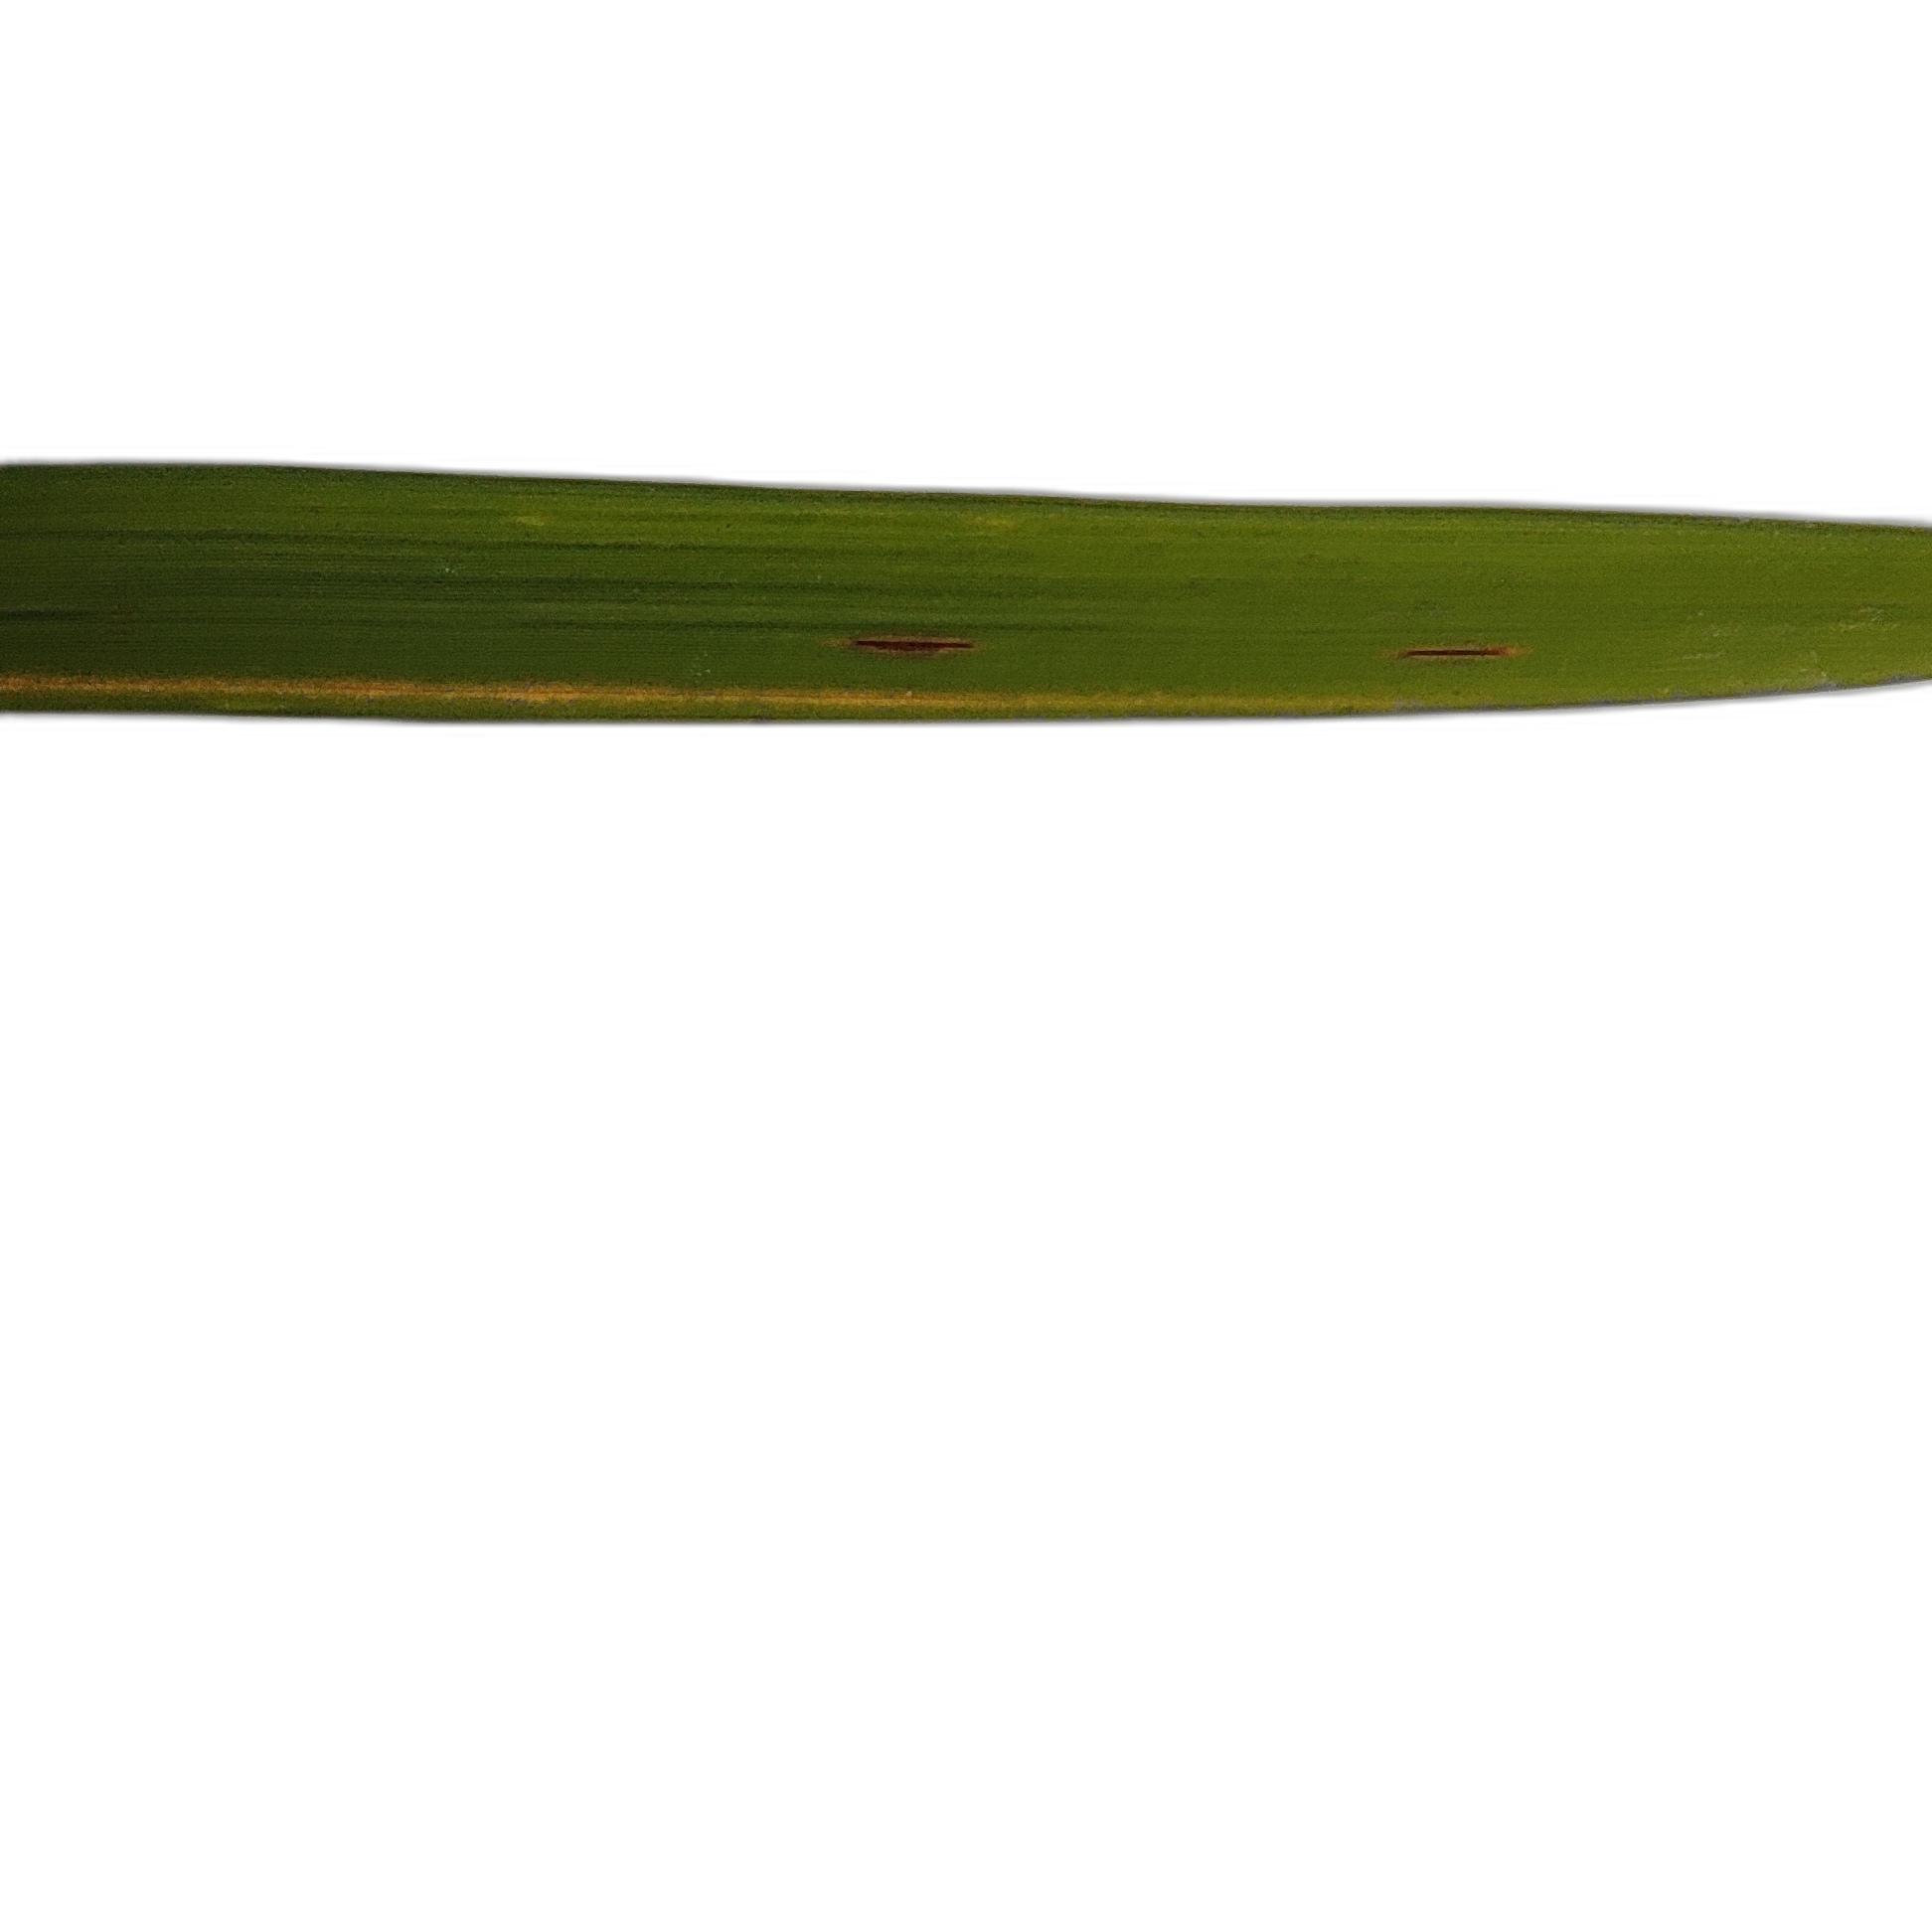
Label: Rice Blast